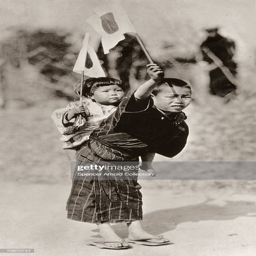
a boy carrying a little girl on his back